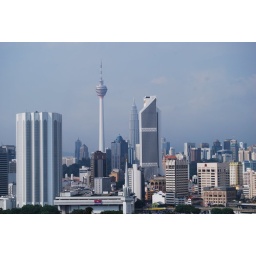
view over the city with teh KL tower and one of the petronas towers in the back ground (in the middle)